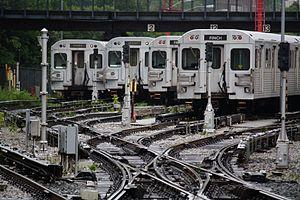
Le métro de Toronto est un réseau ferroviaire desservant Toronto et la ville voisine de Vaughan en Ontario. Il est exploité par la Commission de transport de Toronto. Ce système de transport en commun rapide est composé de trois lignes de métro classique essentiellement souterraines et d’une ligne aérienne de moyenne capacité. Le métro compte 79,6 km de voies en tenant compte des voies de garage.